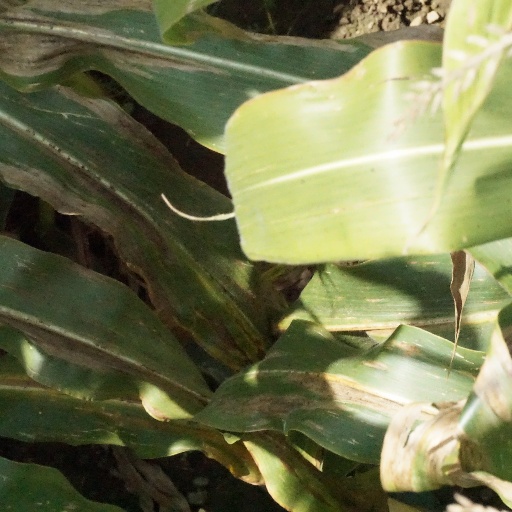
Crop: maize; corn